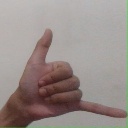
अक्षर: द